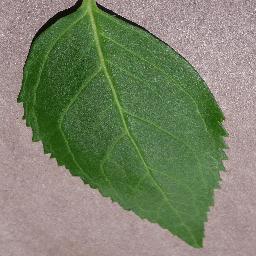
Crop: cherry
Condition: (including_sour)_healthy